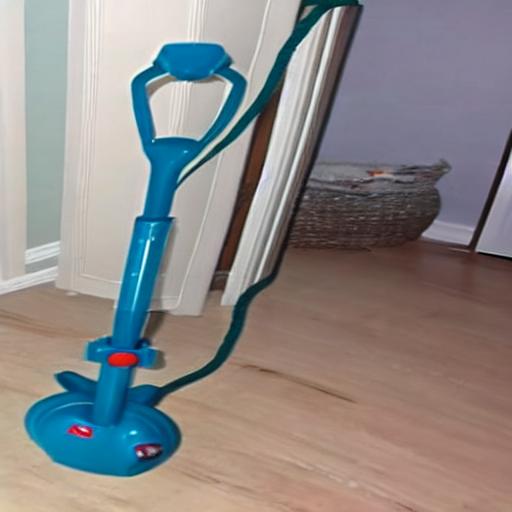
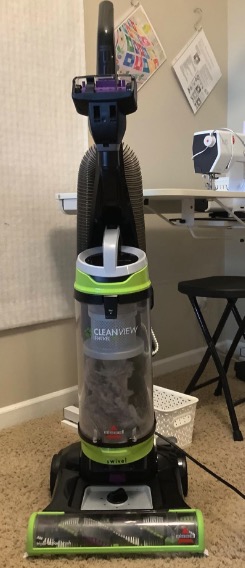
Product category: items_vacuum
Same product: no